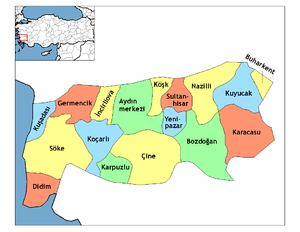
Didim est un chef-lieu de district de la province d'Aydın dans la région égéenne en Turquie.
İncirliova est une ville et un district de la province d'Aydın dans la région égéenne en Turquie.
Balat est un village du district de Didim dans la province d'Aydın, dans le Sud-Ouest de la Turquie. C'est sur son territoire que se trouve le site de la ville antique de Milet.
Bozdoğan est un village et district de la province d'Aydın dans la région égéenne en Turquie.